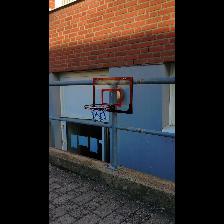
Label: NonHuman